New Jersey Performing Arts Center

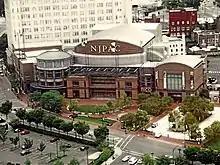
Aerial view

The State of New Jersey decided to build a world class performing arts center in 1986, when then Governor of New Jersey Thomas Kean appointed a committee to decide the location and the needs of New Jersey's performing arts organization. They chose Newark over other cities because of the density of the surrounding areas, proximity to New York City, highway and rail access to the site, and a location inside a city in need of revitalization. The last reason was considered especially important. A major goal of NJPAC was to help revitalize the city, bringing people back into blighted areas and providing jobs.